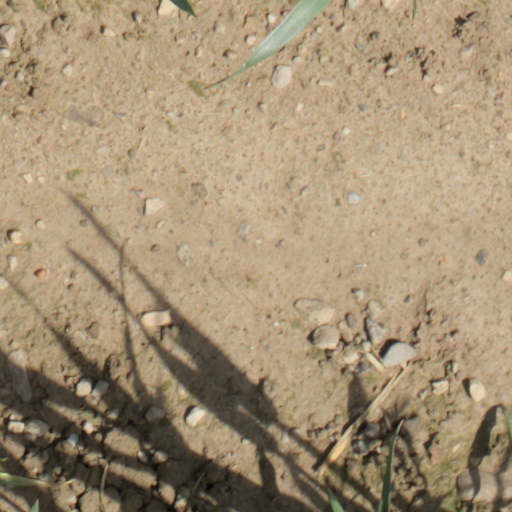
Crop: wheat